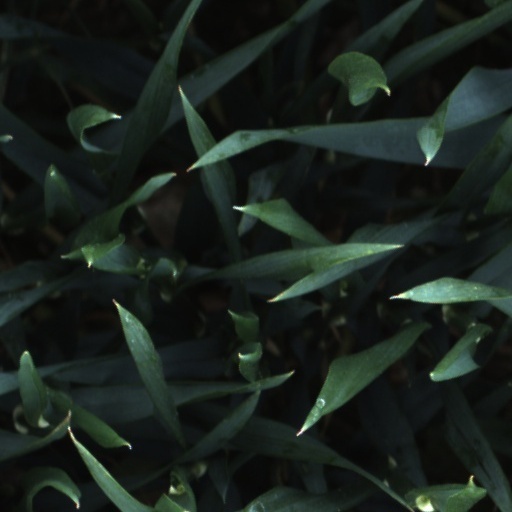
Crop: wheat